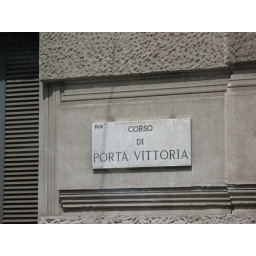
One of the main road or street in the city